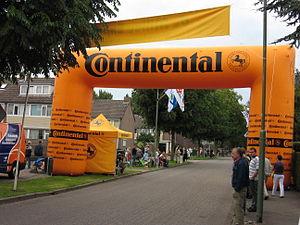
Continental AG, fondée le 8 octobre 1871, est un grand équipementier automobile allemand dont le siège est à Hanovre. Connue principalement pour ses pneumatiques, cette multinationale fabrique également des pièces automobiles et se consacre au recyclage de caoutchouc.